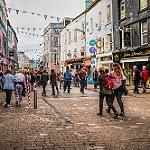
Scene: Outdoor